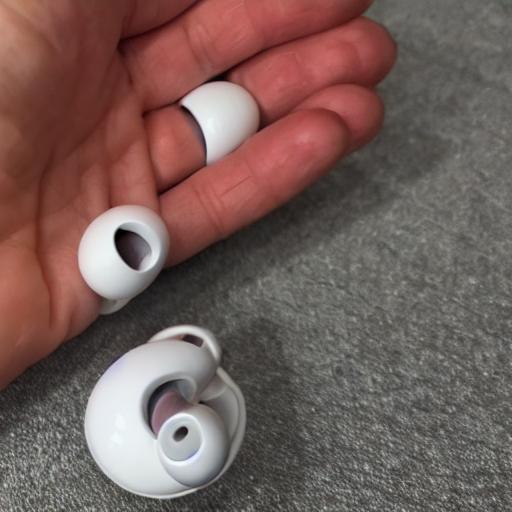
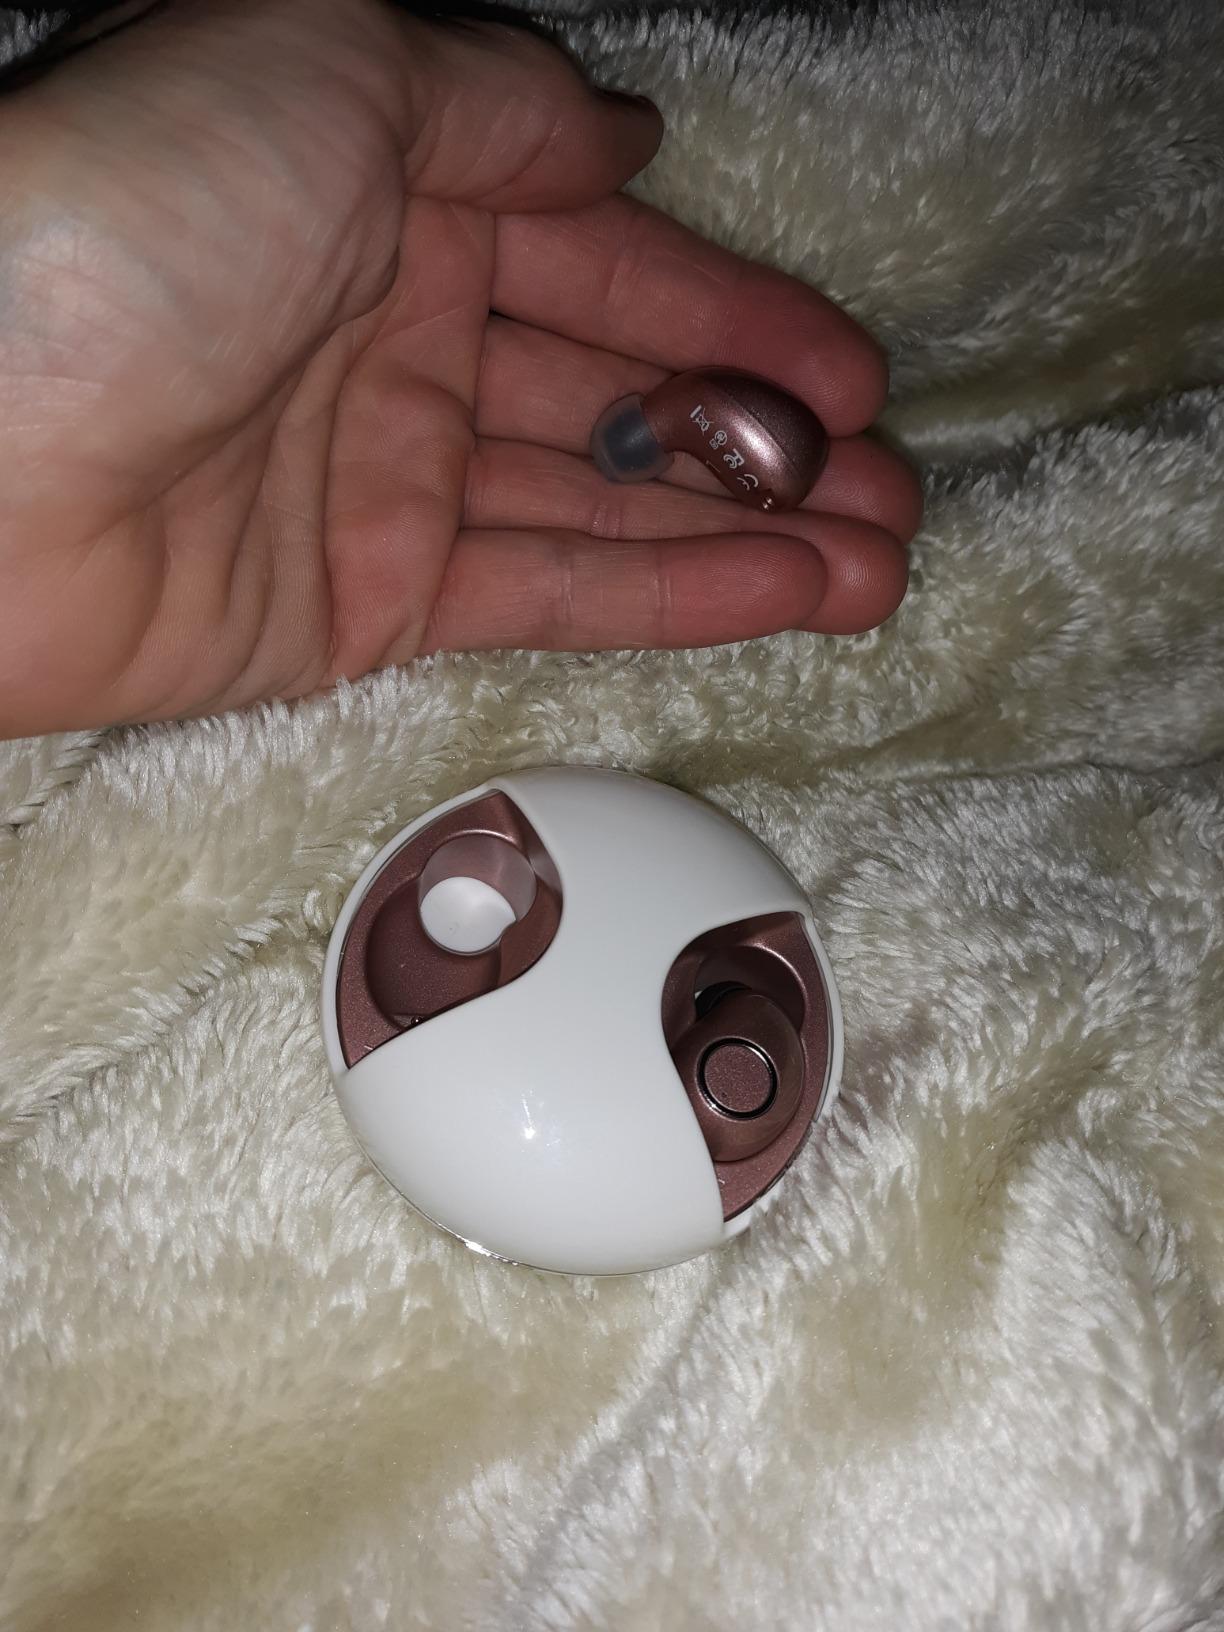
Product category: earbuds
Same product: no